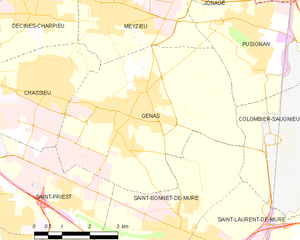
Carte des communes françaises